List of birds of Glacier National Park (U.S.)

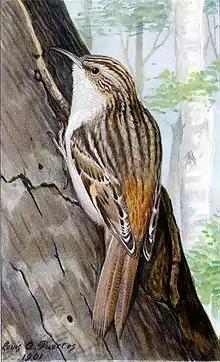
Brown creeper

Treecreepers are small woodland birds, brown above and white below. They have thin pointed down-curved bills, which they use to extricate insects from bark. They have stiff tail feathers, like woodpeckers, which they use to support themselves on vertical trees. One species has been recorded in the park.